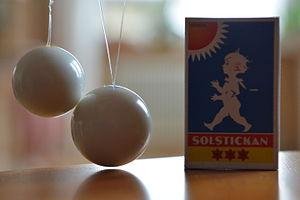
La rééducation périnéale consiste en la rééducation des muscles du périnée ou du plancher pelvien. Elle peut être pratiquée par les sage-femmes ainsi que par certains masseurs-kinésithérapeutes spécialisés. Elle utilise les divers moyens dont elle dispose afin de réduire voire supprimer les séquelles et troubles liées à un traumatisme ou au vieillissement.